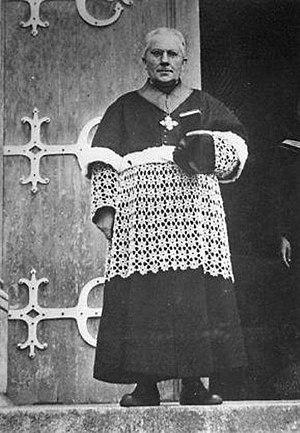
Le prêtre François-Constant Uzureau, aumonier de la prison d'Angers
La maison d'arrêt d'Angers, ou prison du Pré-pigeon, est un établissement pénitentiaire situé sur la commune d'Angers, dans les Pays de la Loire, en France.
François-Constant Uzureau, né le 31 octobre 1866 à La Jumellière et mort le 27 mars 1948 à Angers, est un prêtre catholique, chanoine, historien spécialiste de la guerre de Vendée.